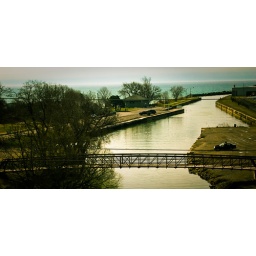
bridge over troubled water